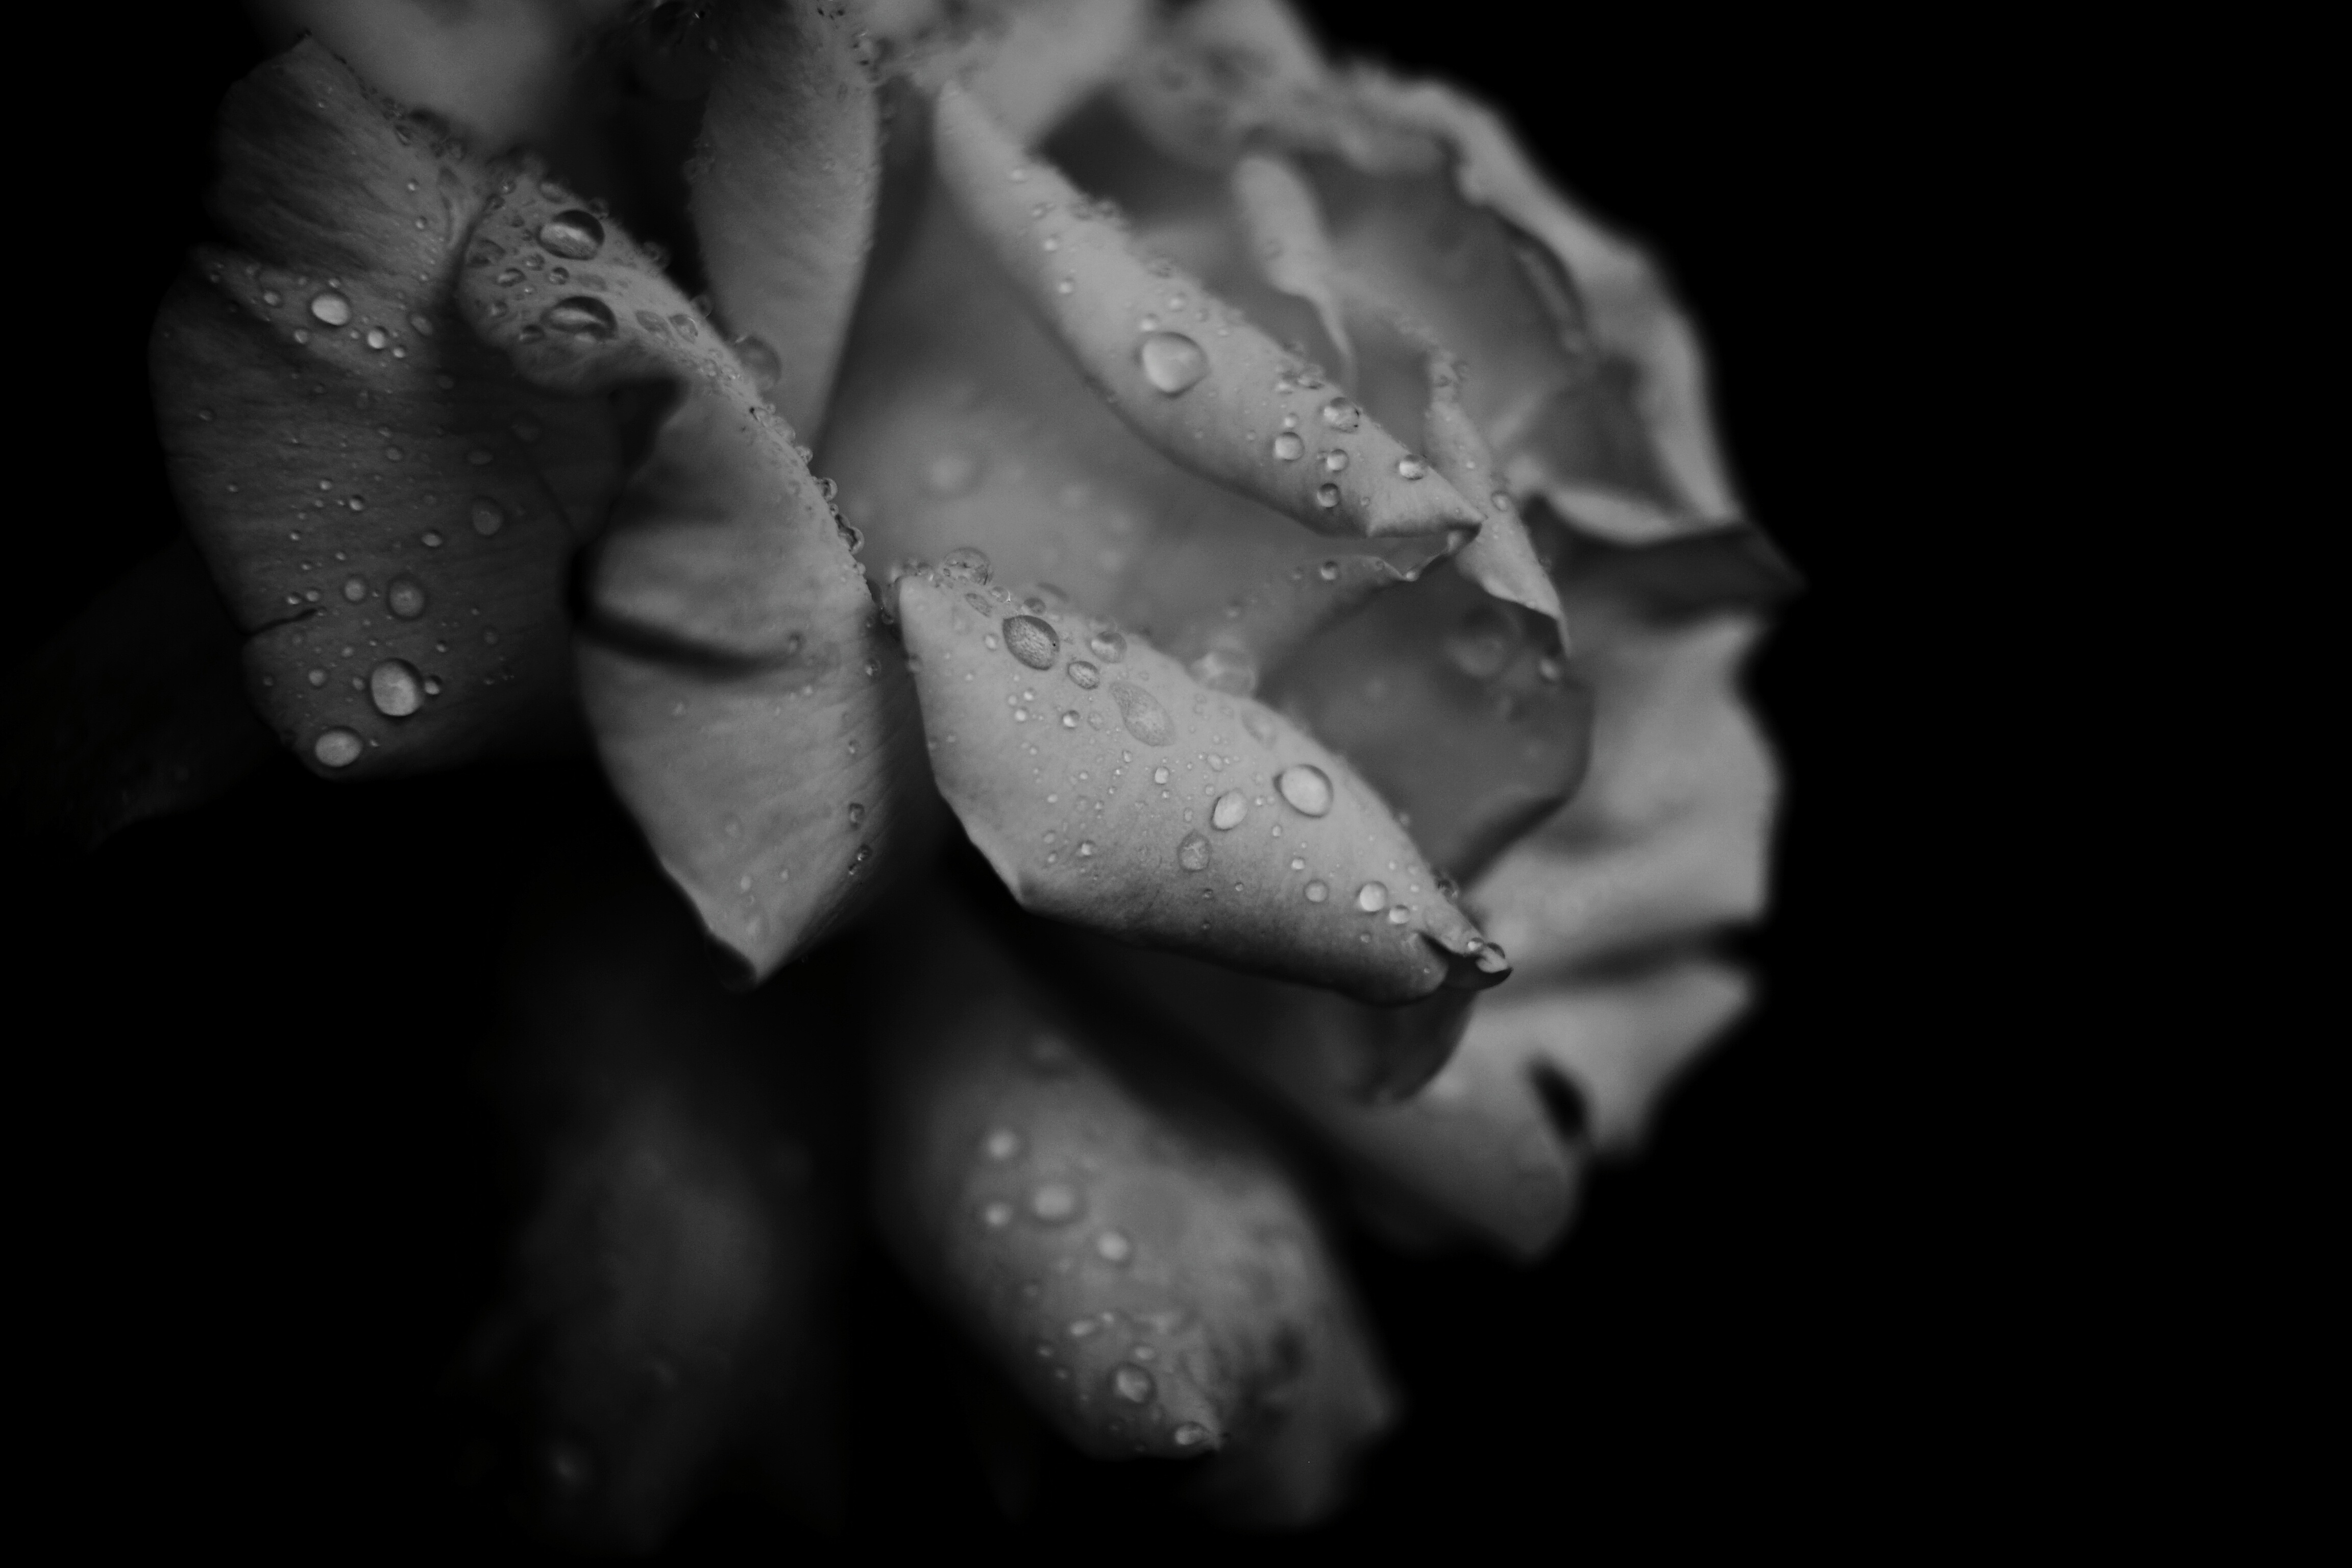
hand, black and white, white, photography, flower, petal, darkness, black, monochrome, close up, eye, organ, macro photography, still life photography, monochrome photography